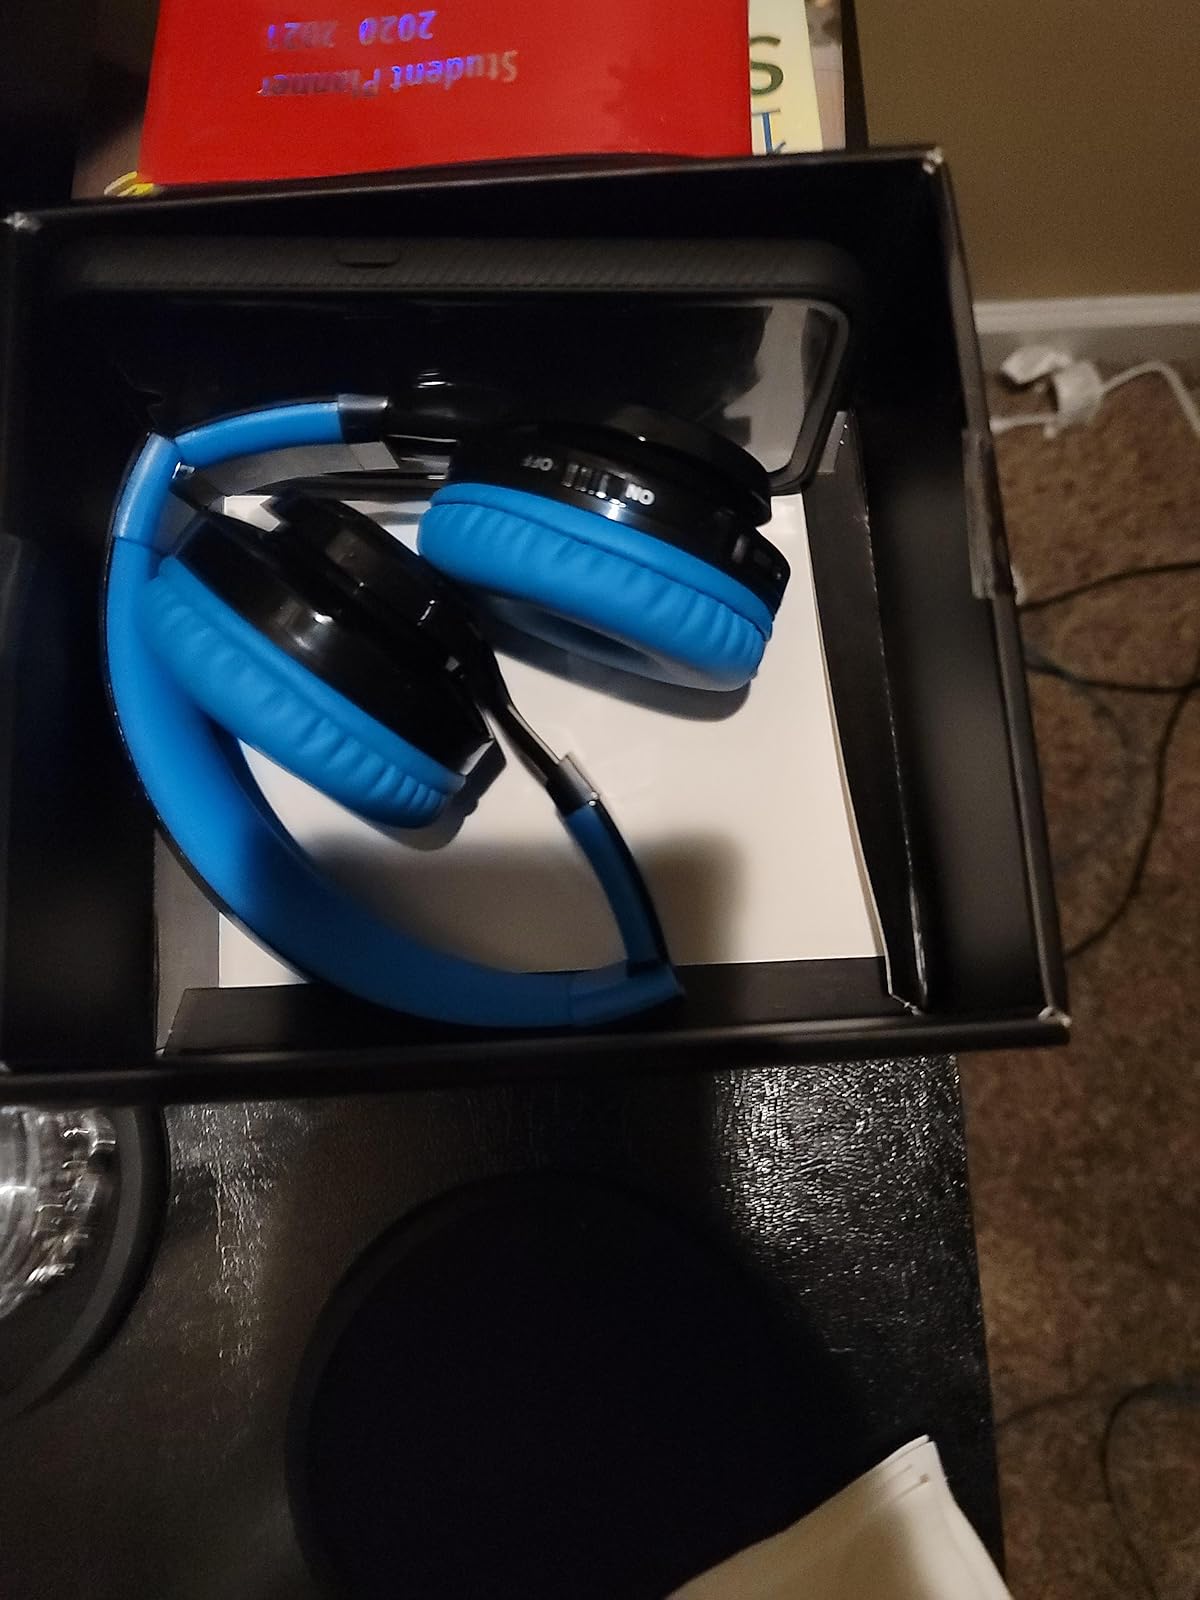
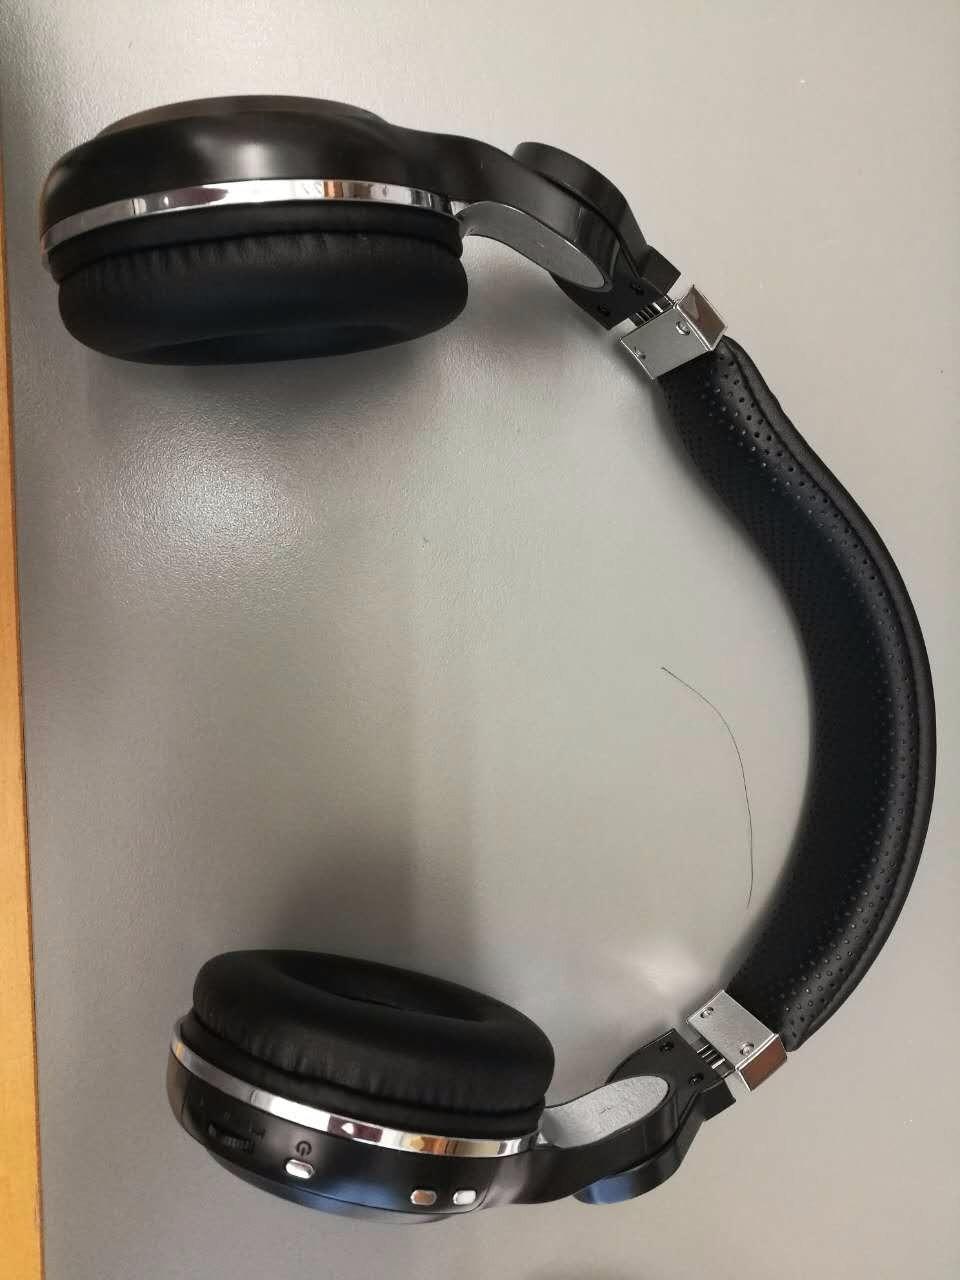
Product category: headphones
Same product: no